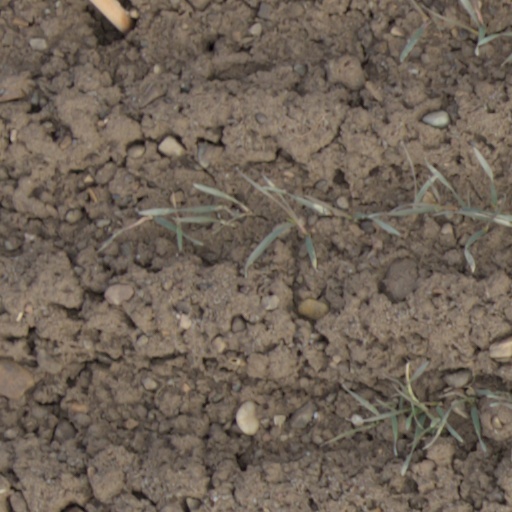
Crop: wheat